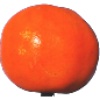
Label: Clementine 1